Paterno Castle (New York City)

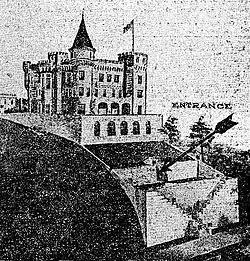
Image of the Paterno Castle, showing the underground passageway, 1908

The centerpiece of Paterno's estate, located in what is now the Hudson Heights neighborhood was a 35-room four-story Neo-Gothic mansion in the form of a castle. The building's white marble facade featured large turrets, and the entrance was a underground passageway that went under the building's front. The main reception hall was above street level, off of which were Paterno's den and a parlor, music room, and library.